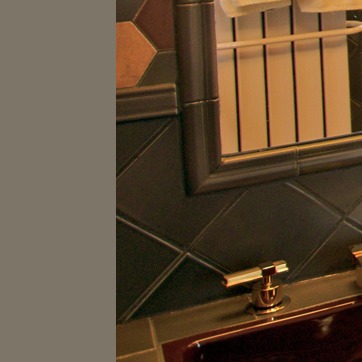
Material: tile